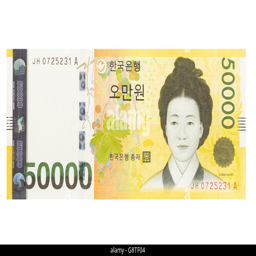
won banknote on a white background